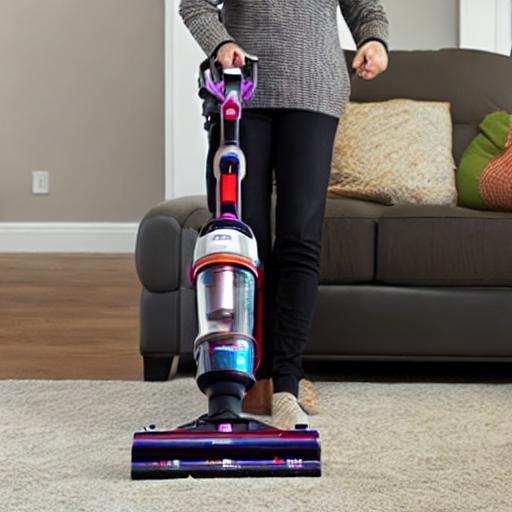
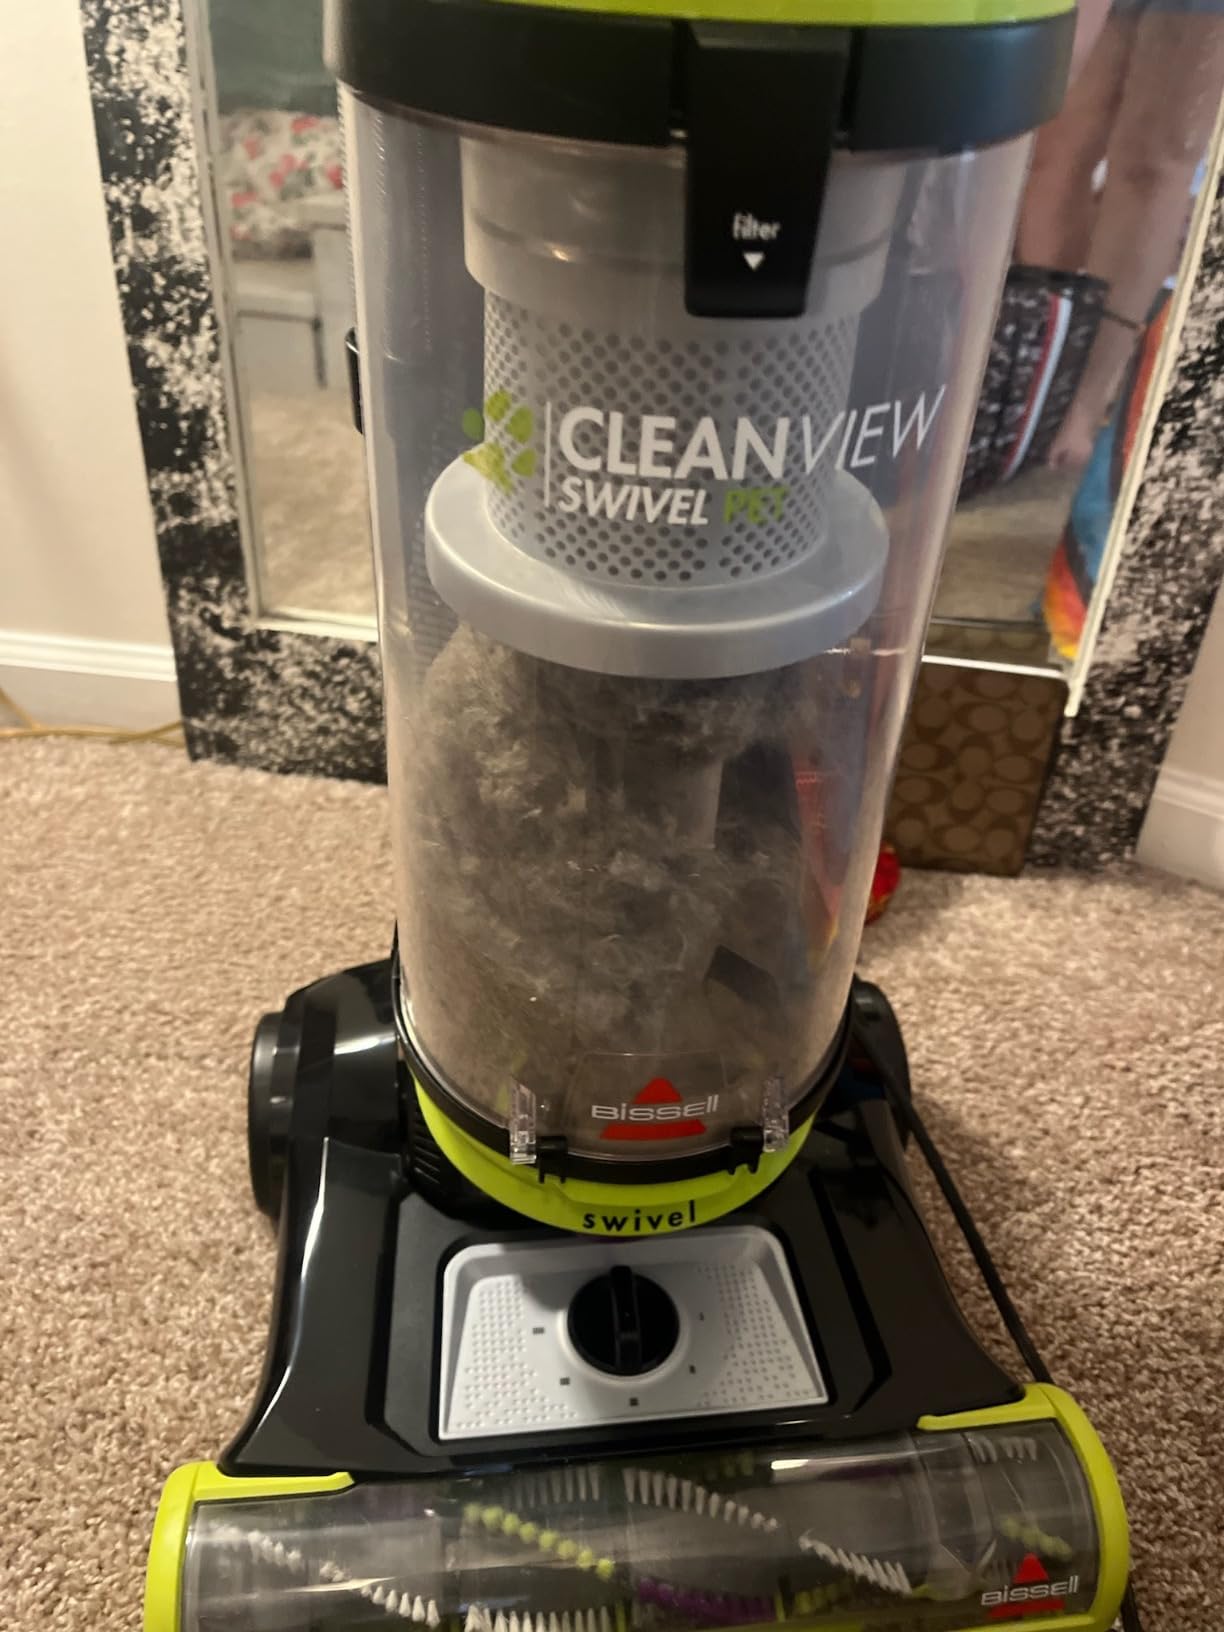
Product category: items_vacuum
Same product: no